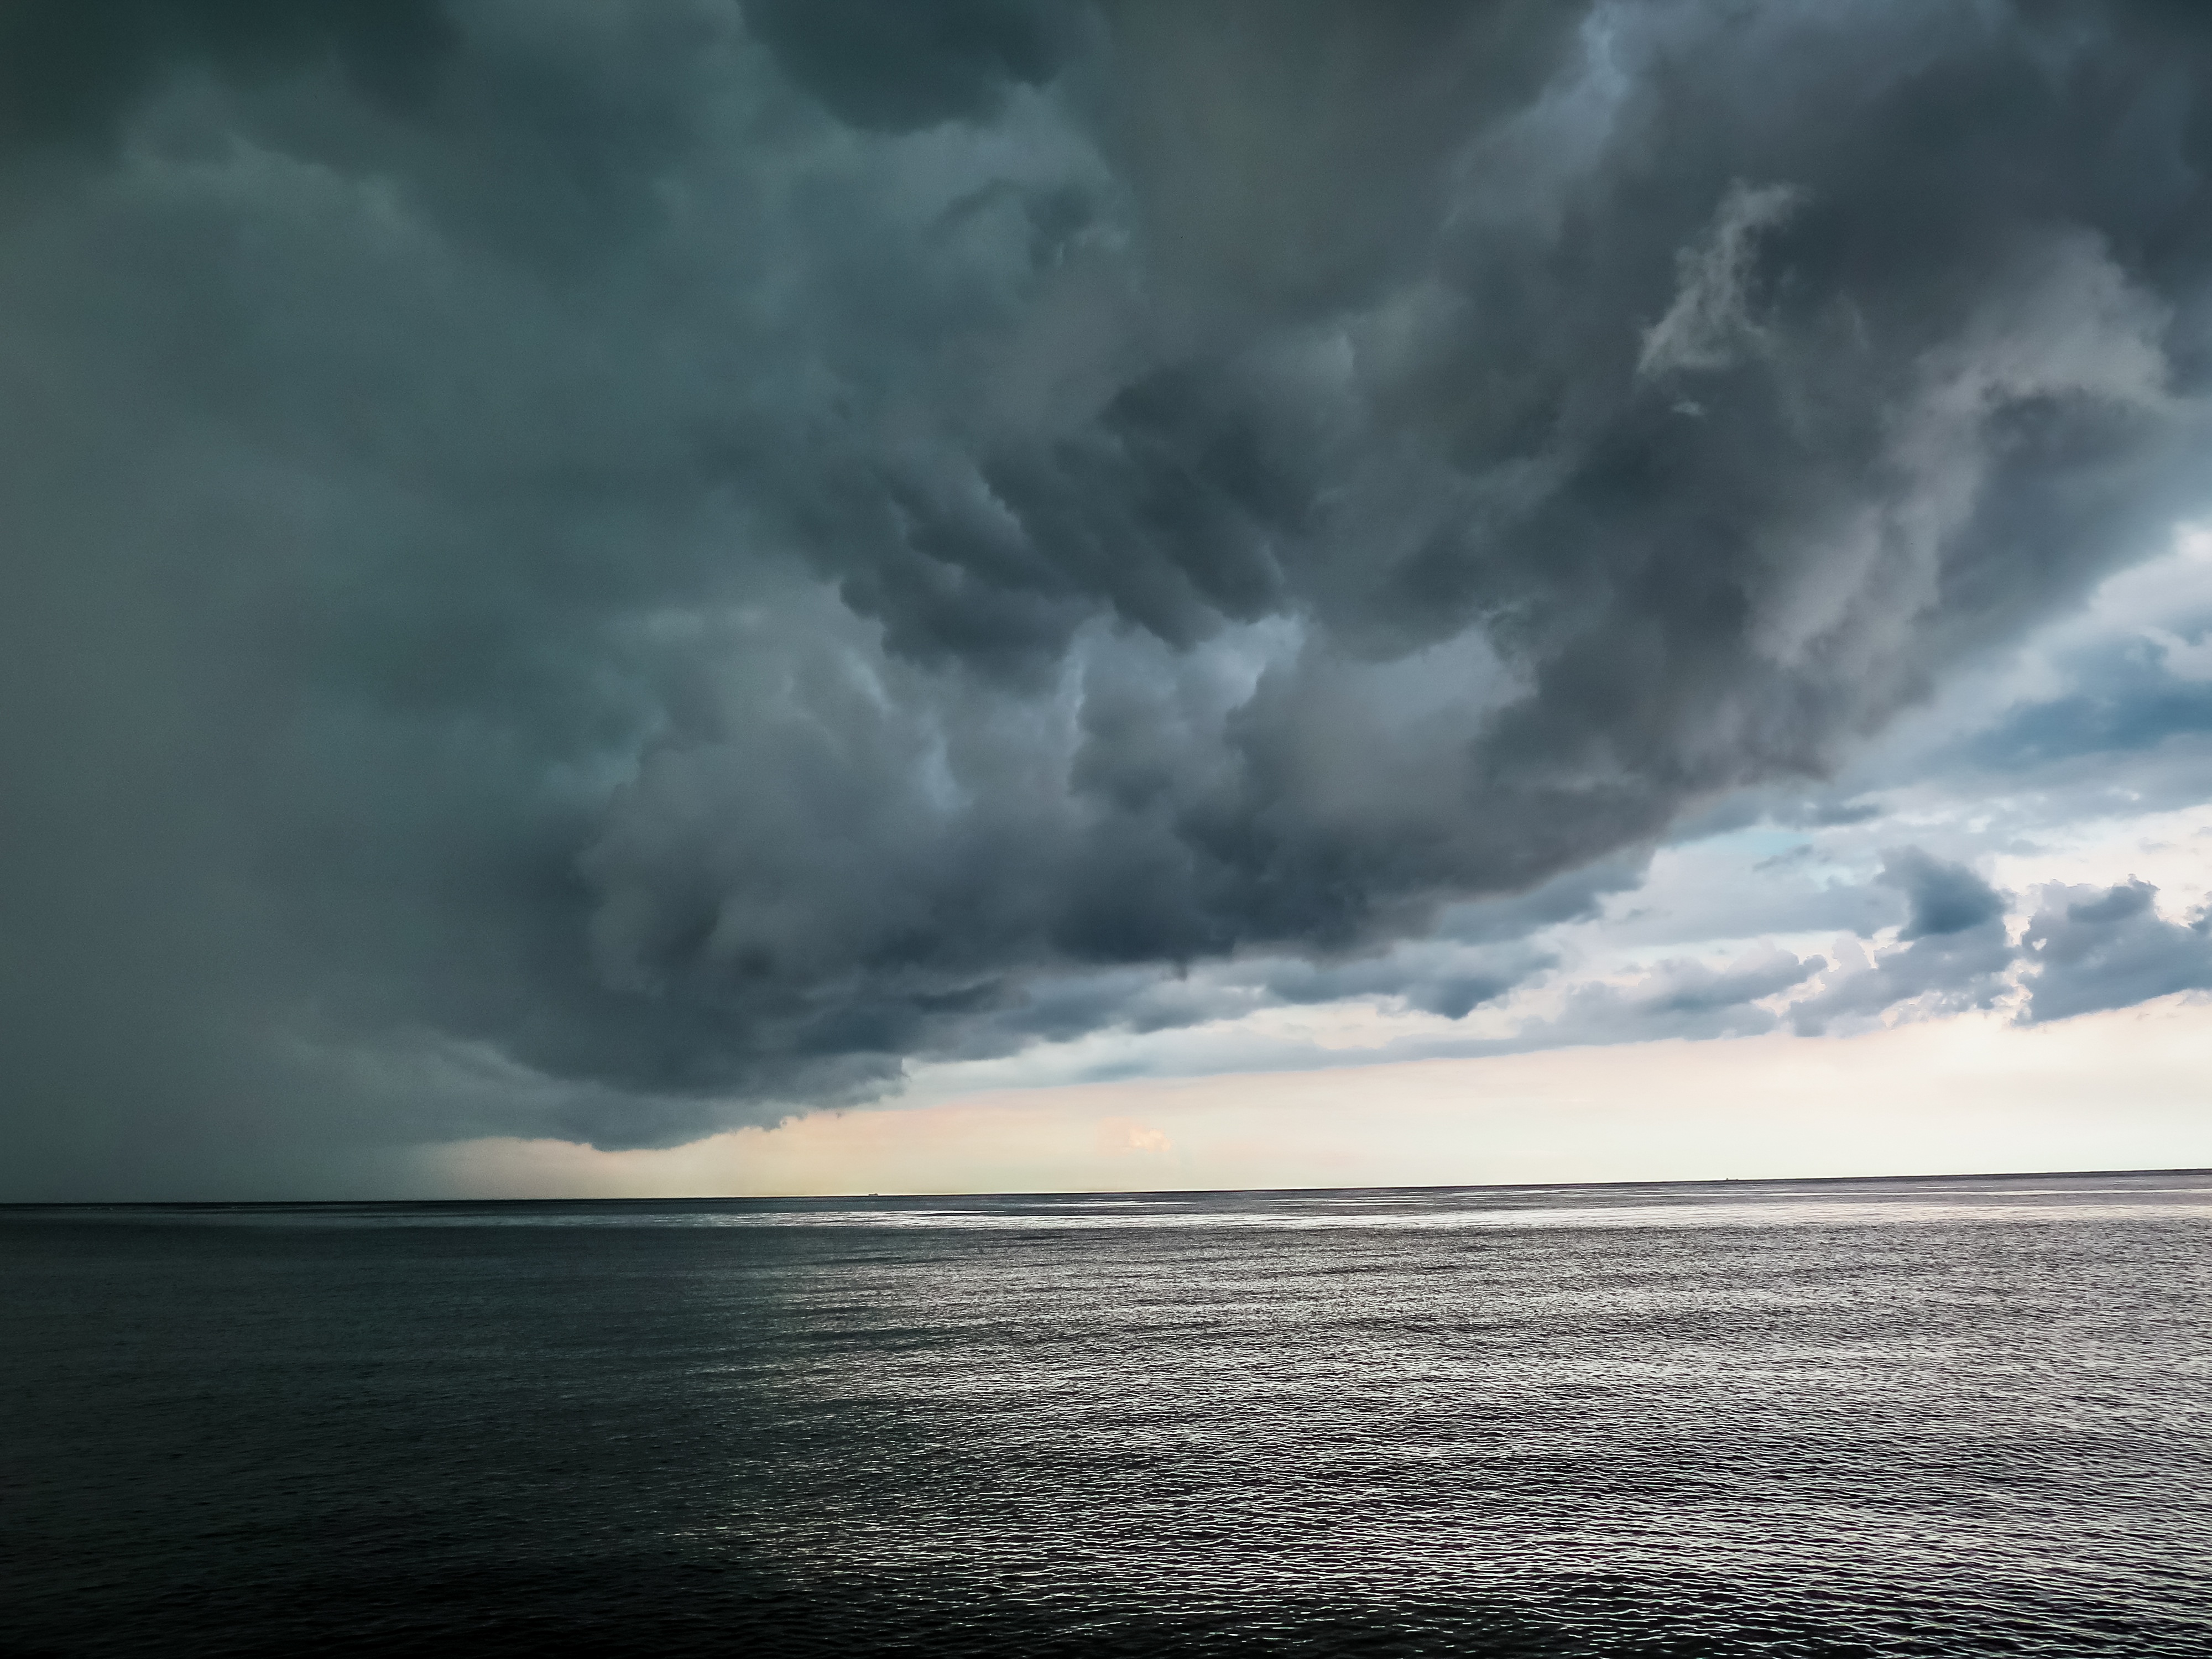
sea, ocean, horizon, cloud, sky, wave, atmosphere, weather, storm, cumulus, thunderstorm, meteorological phenomenon, wind wave